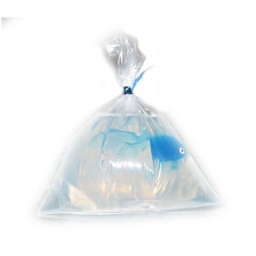
fish in a bag soap